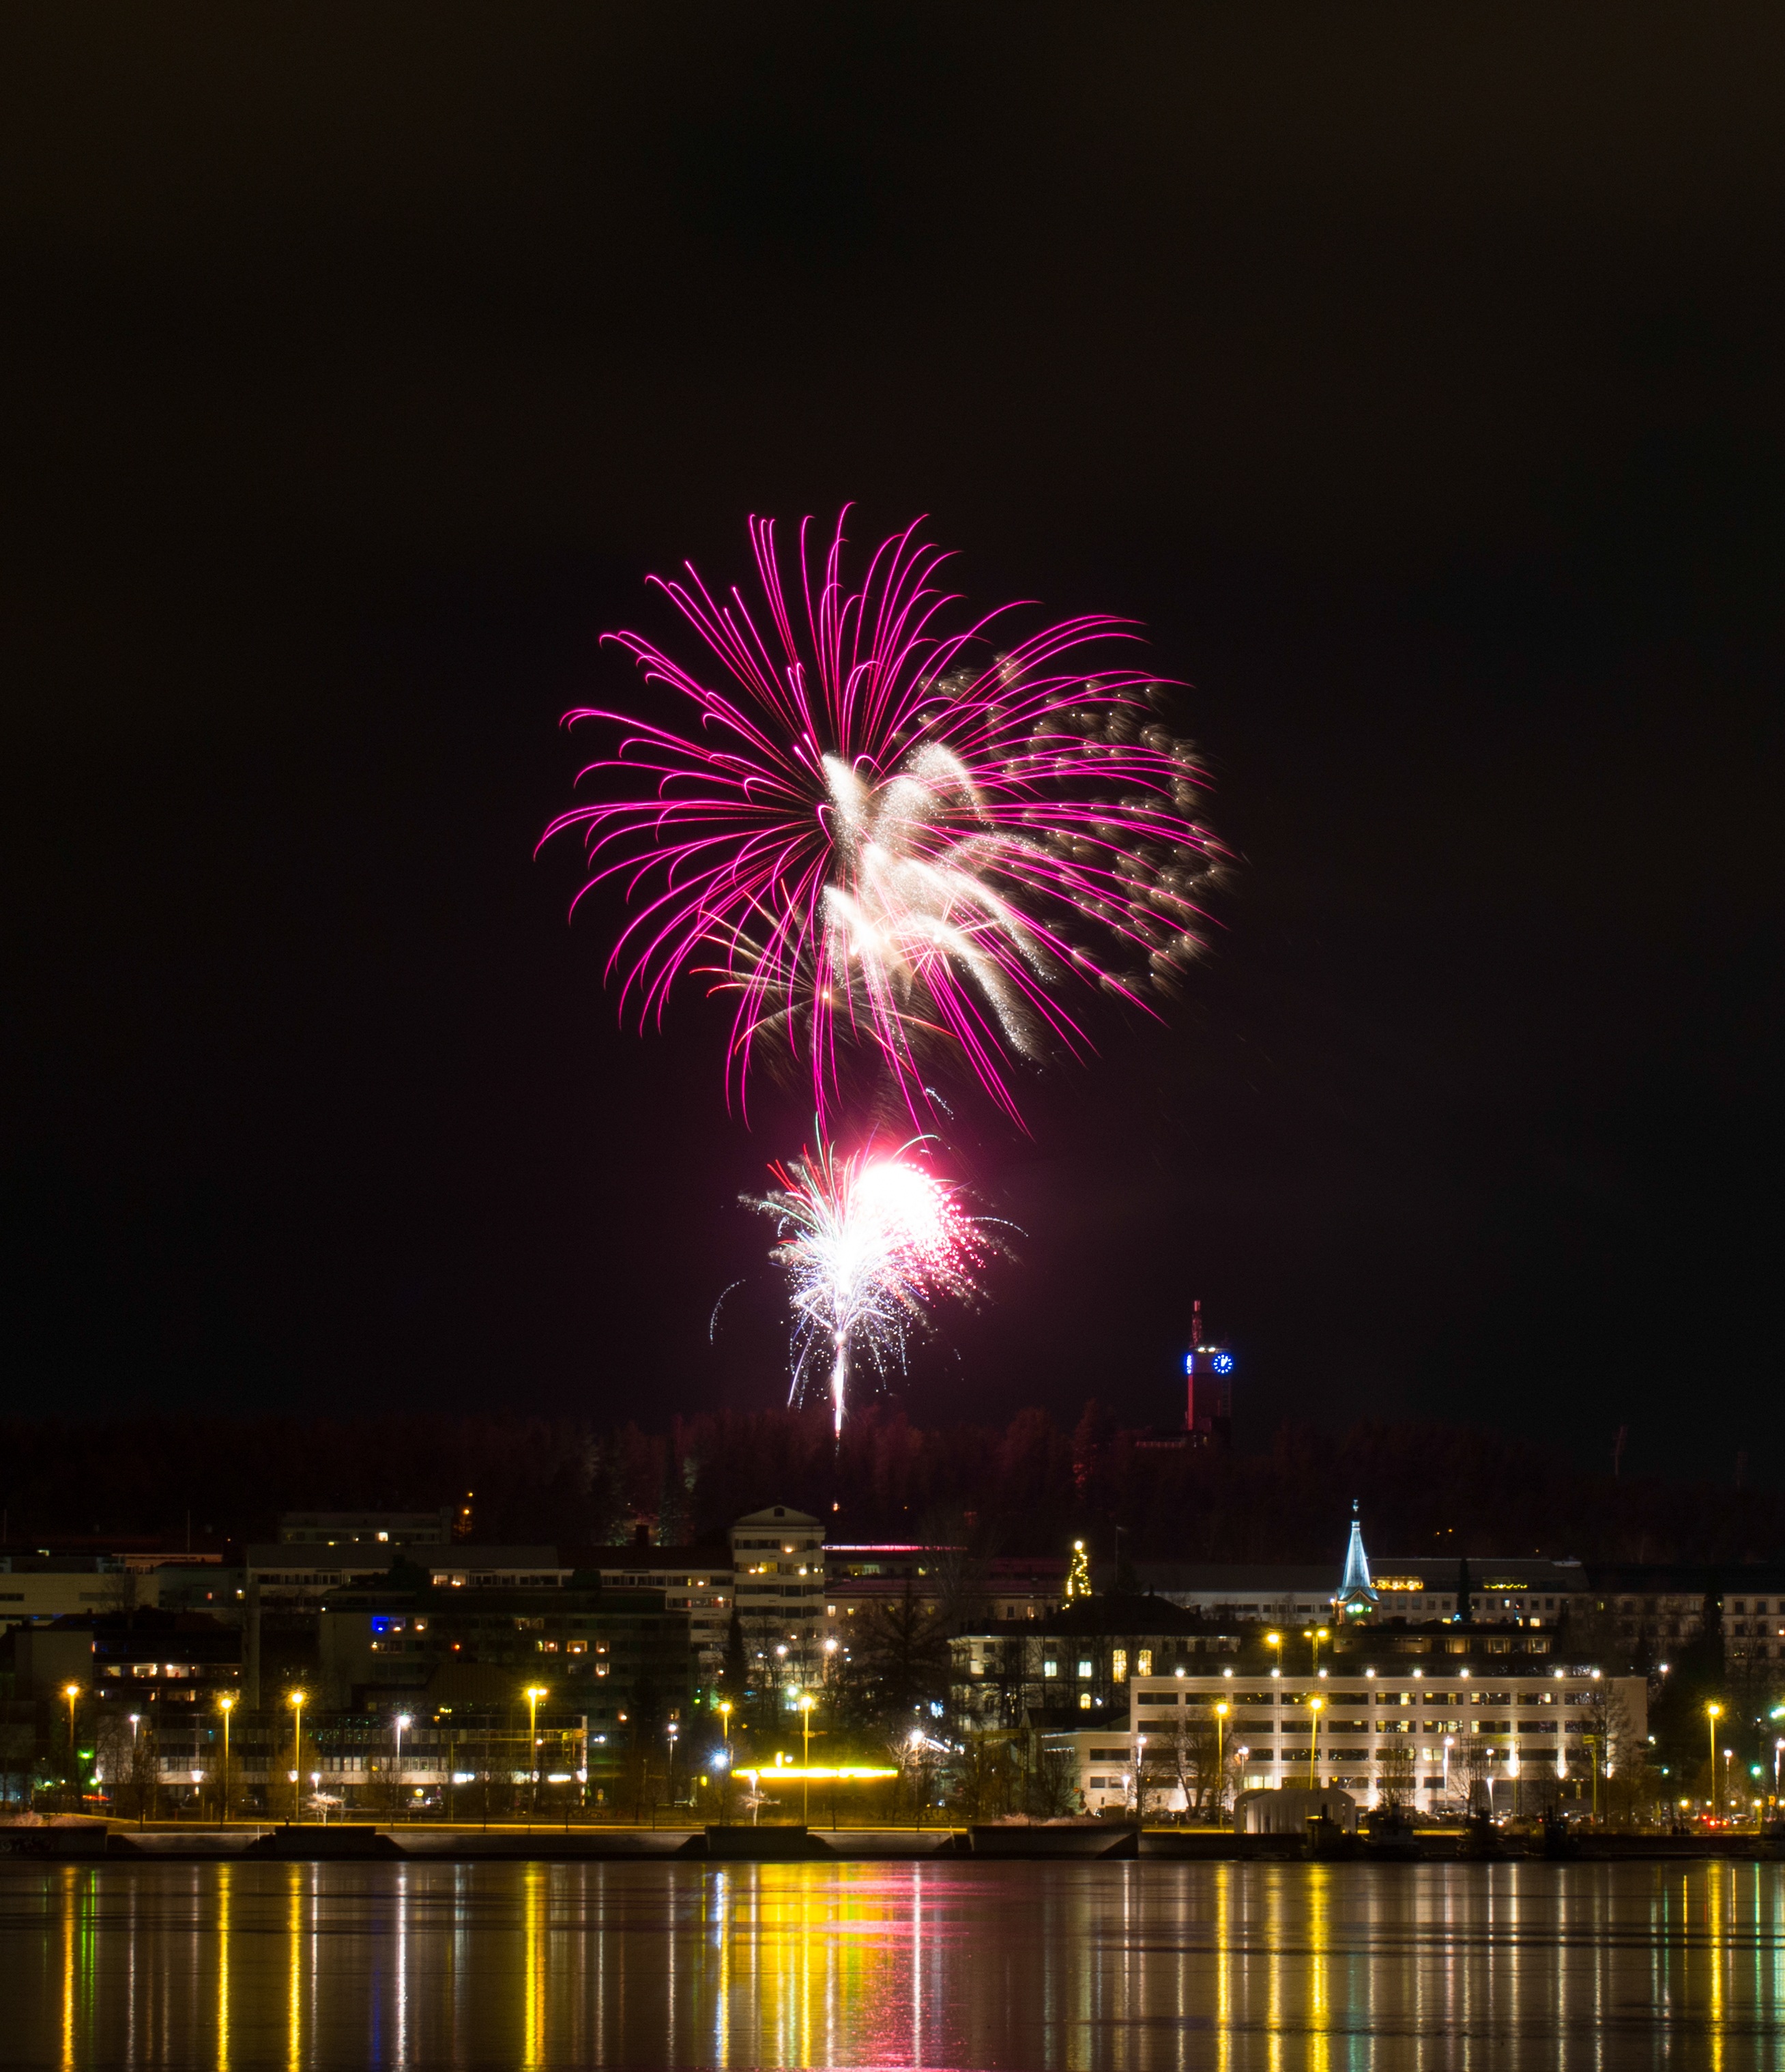
water, light, night, recreation, reflection, color, new year, fireworks, colors, event, outdoor recreation, jyv skyl